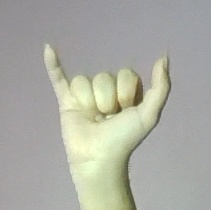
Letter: ya